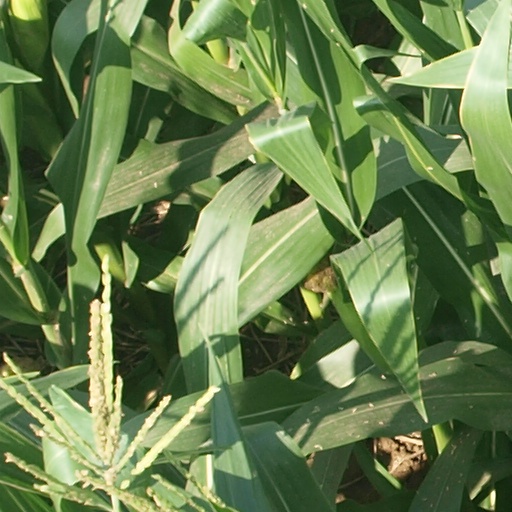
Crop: maize; corn